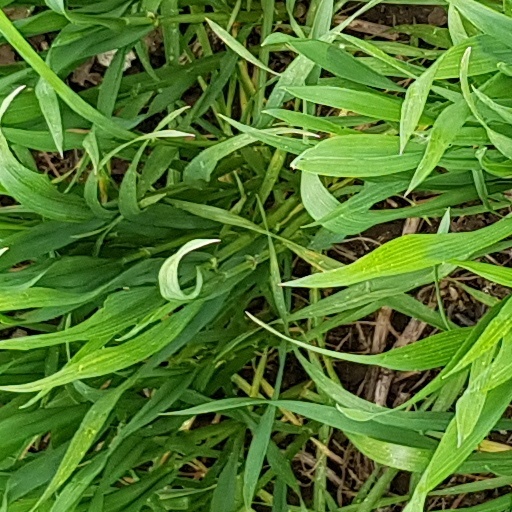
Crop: wheat